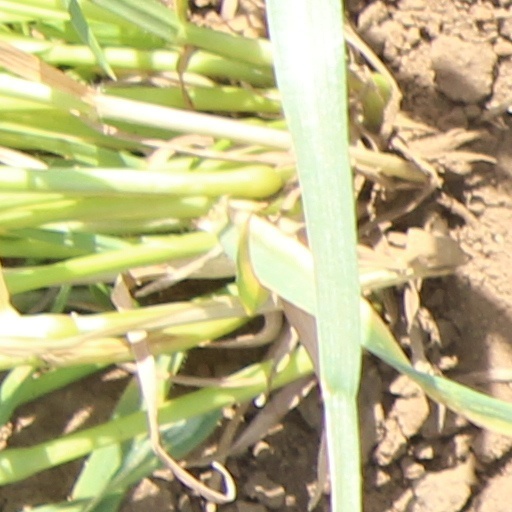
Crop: wheat